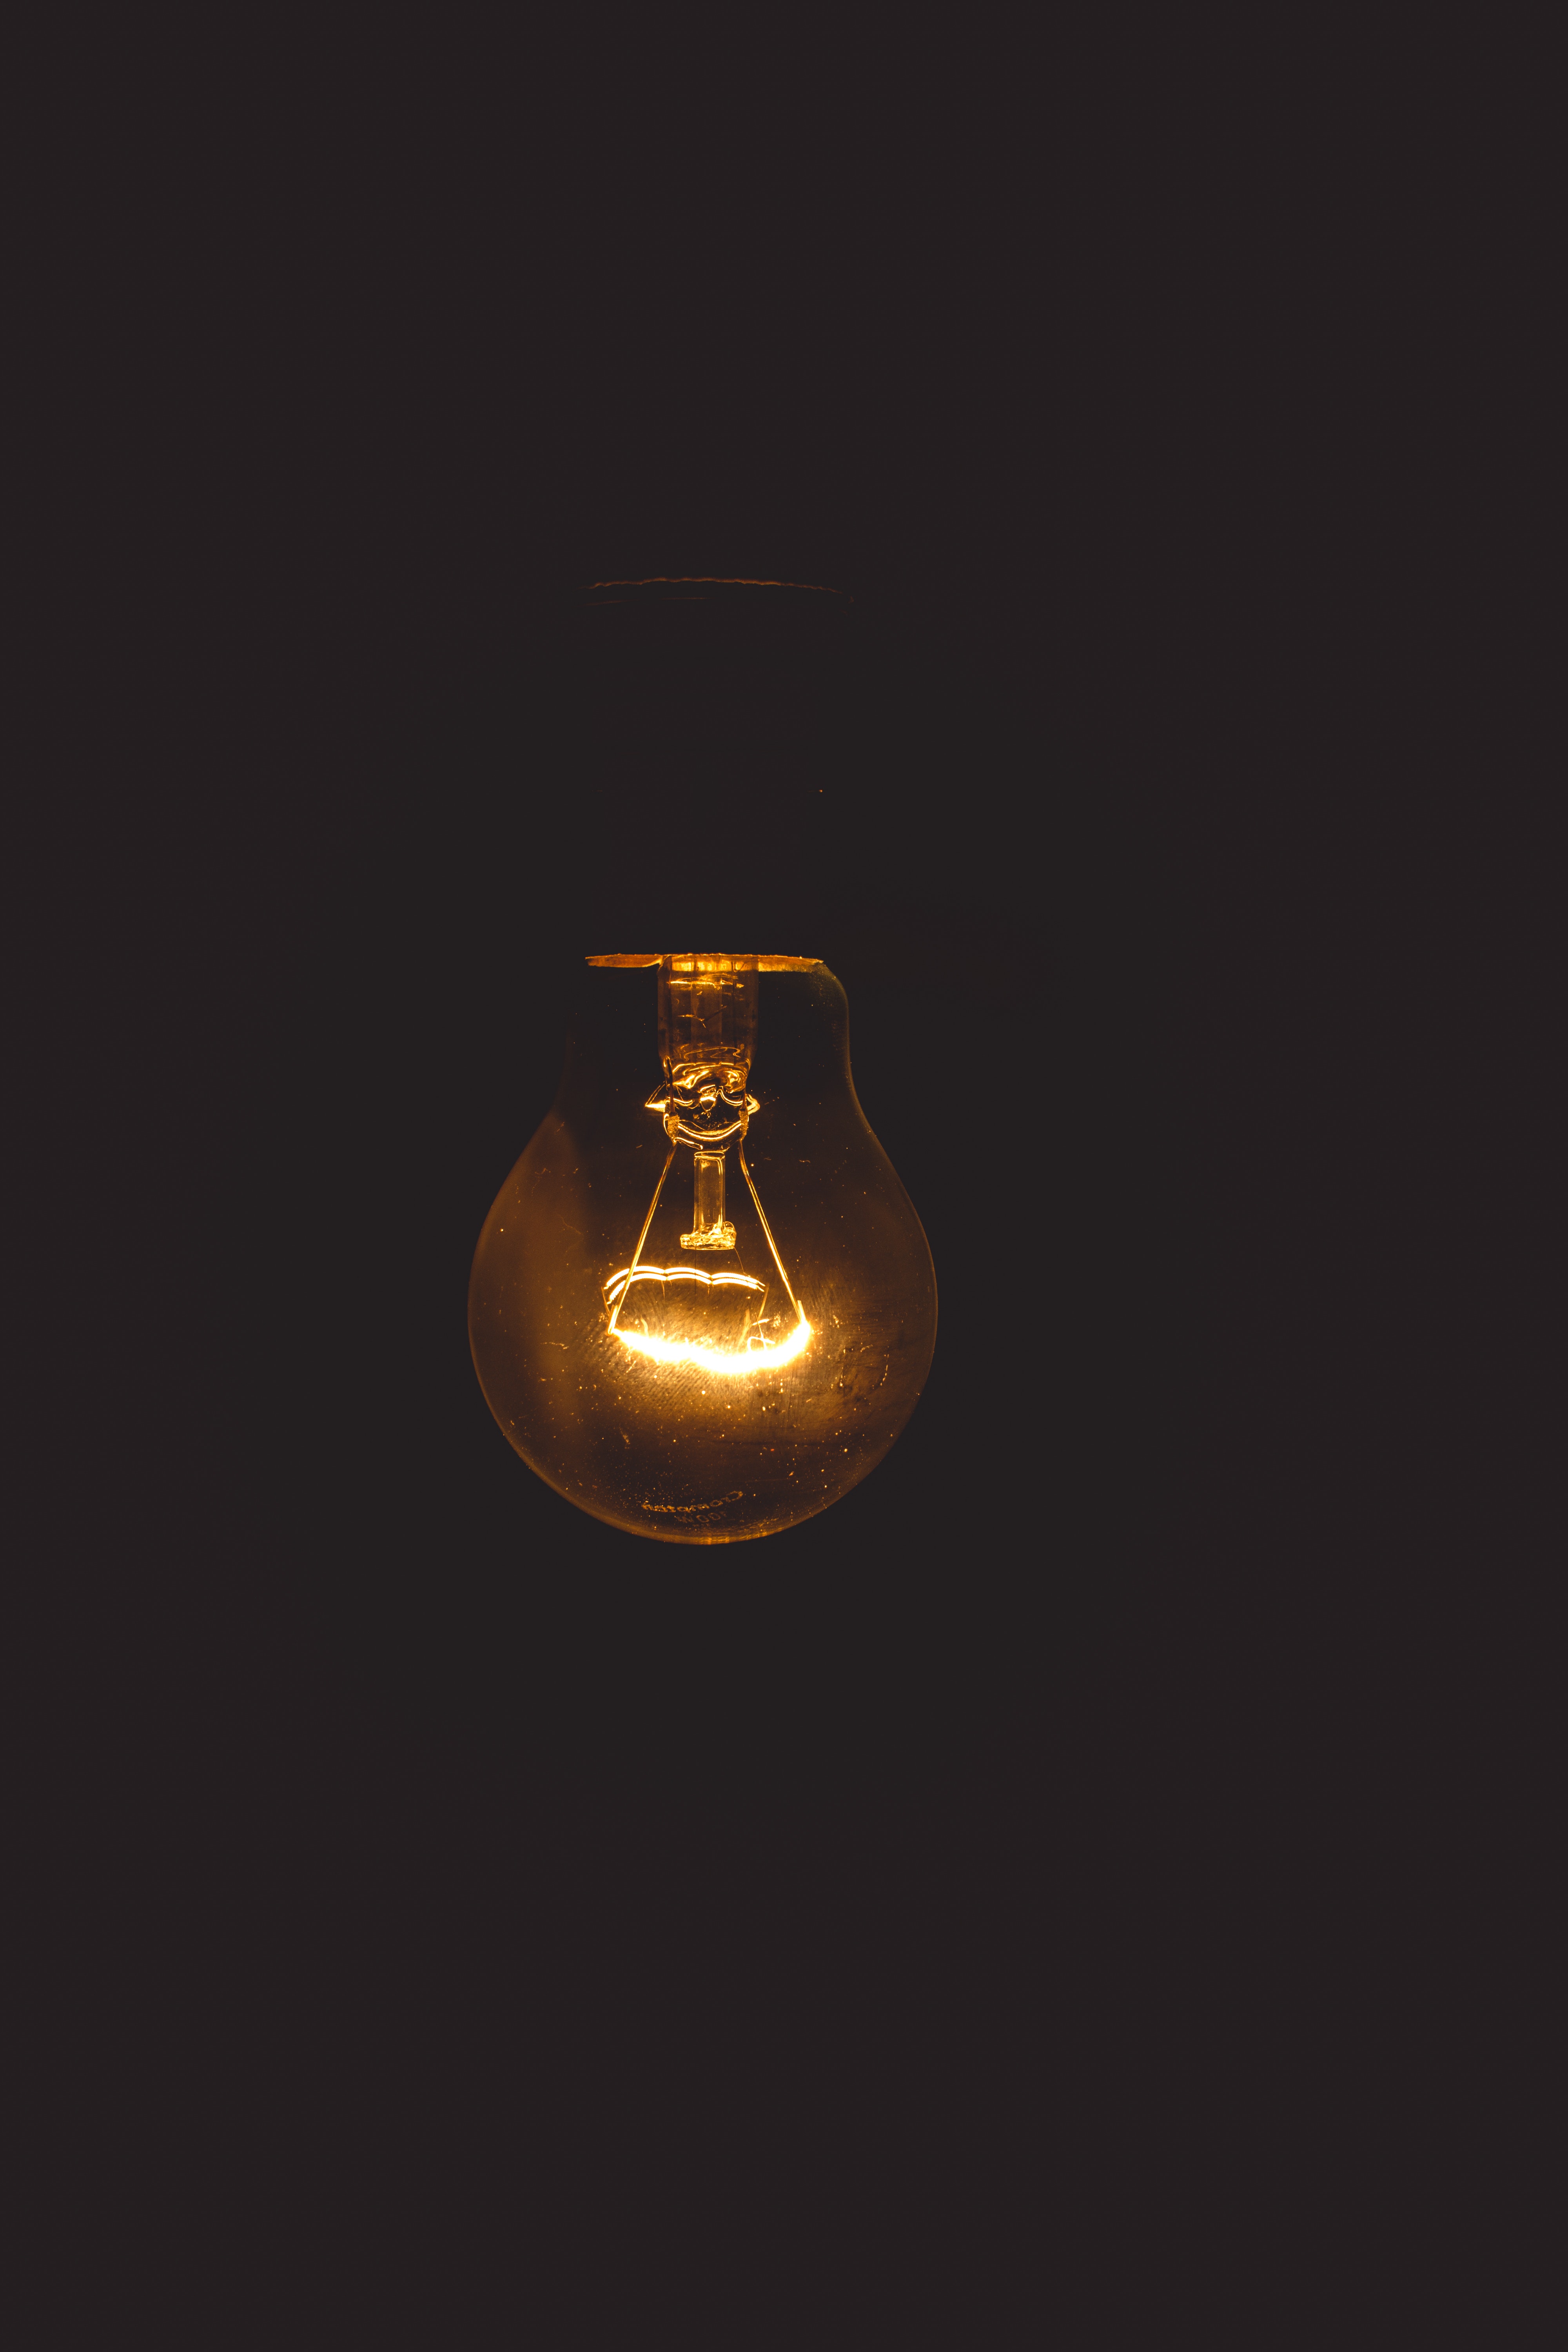
lighting, light, light fixture, lighting accessory, incandescent light bulb, light bulb, lampshade, brass, lamp, still life photography, nightlight, interior design, ceiling fixture, metal